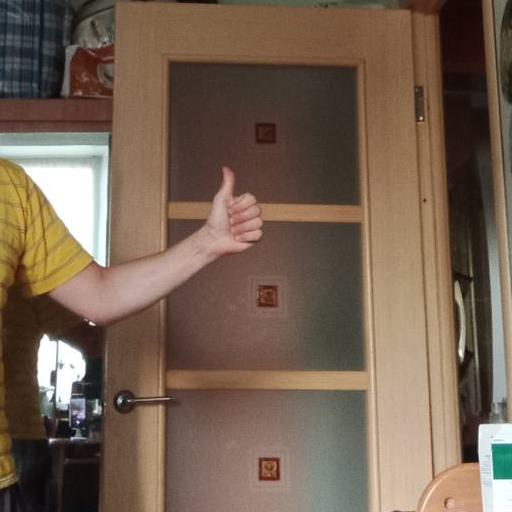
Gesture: like